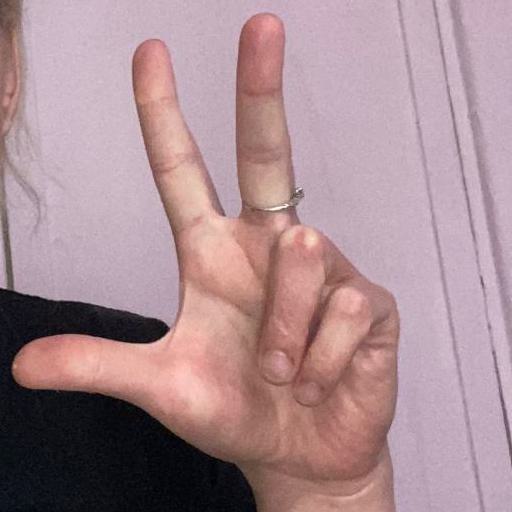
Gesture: three2